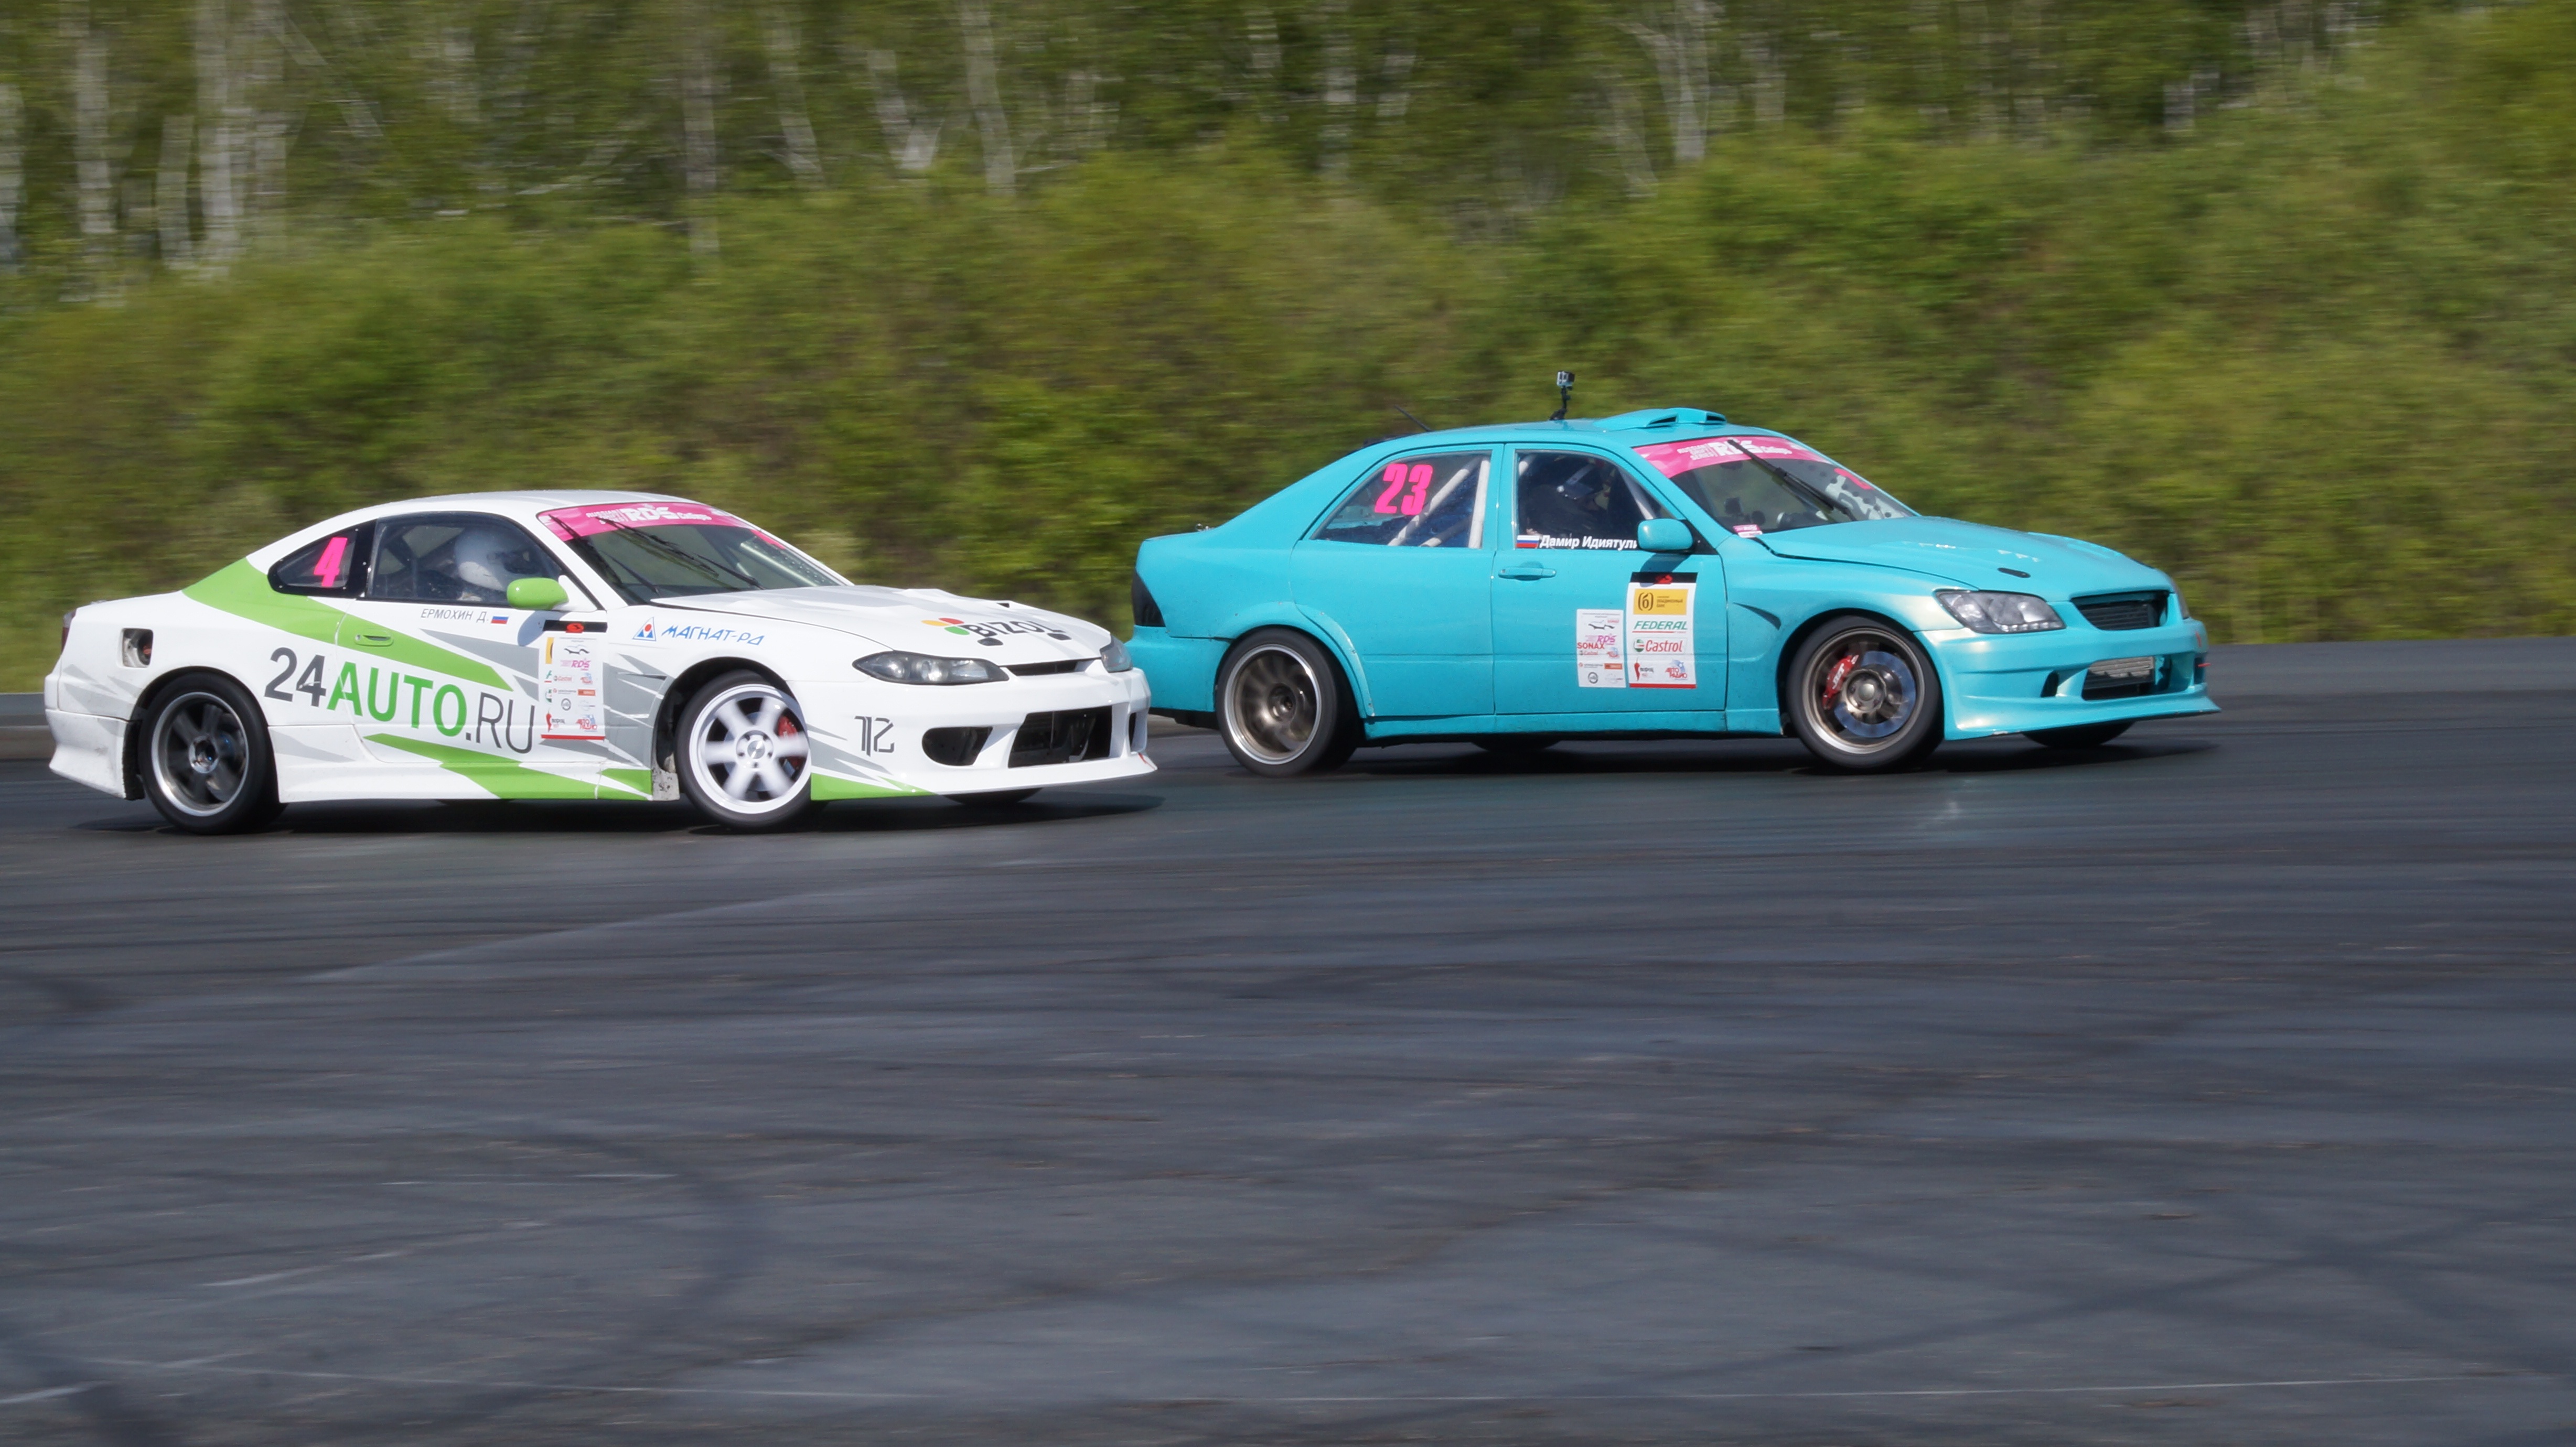
car, vehicle, sports car, race car, sports, racing, race track, motorsports, motorsport, drifting, drift, land vehicle, touring car, auto racing, automobile make, automotive design, performance car, stock car racing, rallycross, touring car racing, world rally car